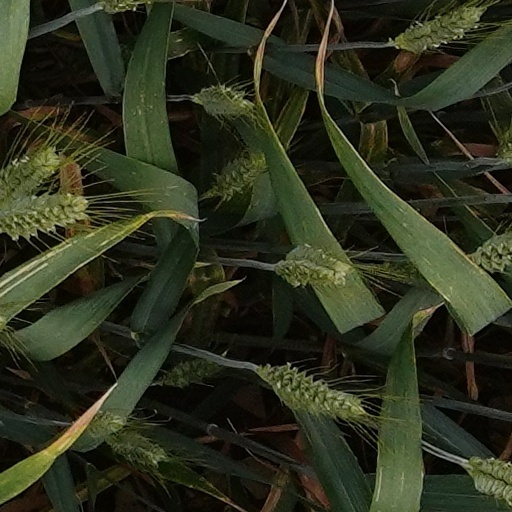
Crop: wheat